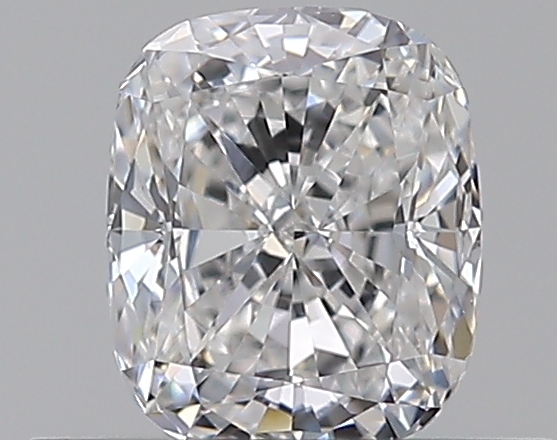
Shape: cushion
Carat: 0.5
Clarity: VS1
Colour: E
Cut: EX
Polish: EX
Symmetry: VG
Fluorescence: N
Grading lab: GIA
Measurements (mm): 5.03 x 4.21 x 2.85